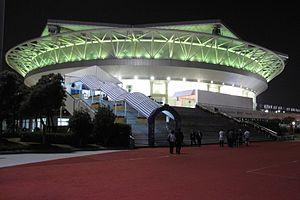
Le Masters de Shanghai est un tournoi de tennis professionnel masculin. Il fait partie de la catégorie des tournois Masters 1000 depuis 2009.
Le Qi Zhong Stadium ou Qizhong Forest Sports City Arena est une enceinte sportive, où se sont déroulés entre 2005 et 2008 les Tennis Masters Cup de Shanghai, puis depuis 2009 le Masters 1000 de Shanghai.